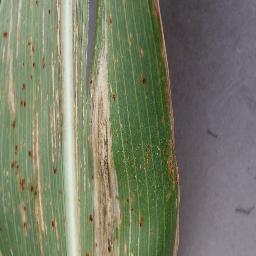
Label: Corn___Northern_Leaf_Blight